Navarro County, Texas

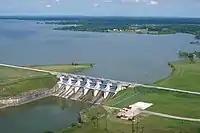
Navarro Mills Lake and Dam

Navarro County is a county in the U.S. state of Texas. As of the 2020 census, the population was 52,624. Its county seat is Corsicana. The county is named for José Antonio Navarro, a Tejano leader in the Texas Revolution who signed the Texas Declaration of Independence.